Brian Kobilka

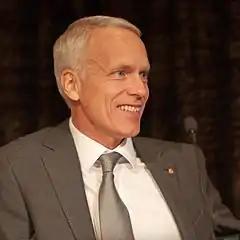
Kobilka in Stockholm 2012

Kobilka is best known for his research on the structure and activity of G protein-coupled receptors (GPCRs); in particular, work from Kobilka's laboratory determined the molecular structure of the β-adrenergic receptor. This work has been highly cited by other scientists because GPCRs are important targets for pharmaceutical therapeutics, but notoriously difficult to work with in X-ray crystallography. Before, rhodopsin was the only G-protein coupled receptor where the structure had been determined at high resolution. The β-adrenergic receptor structure was soon followed by the determination of the molecular structure of several other G-protein coupled receptors.